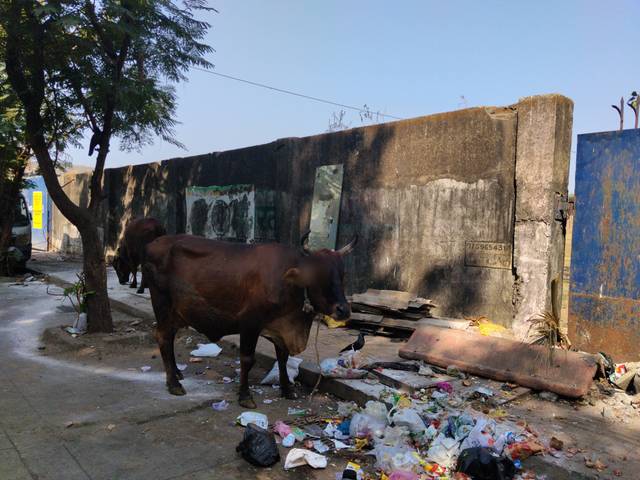
Region: India
Coordinates: 19.166, 72.832